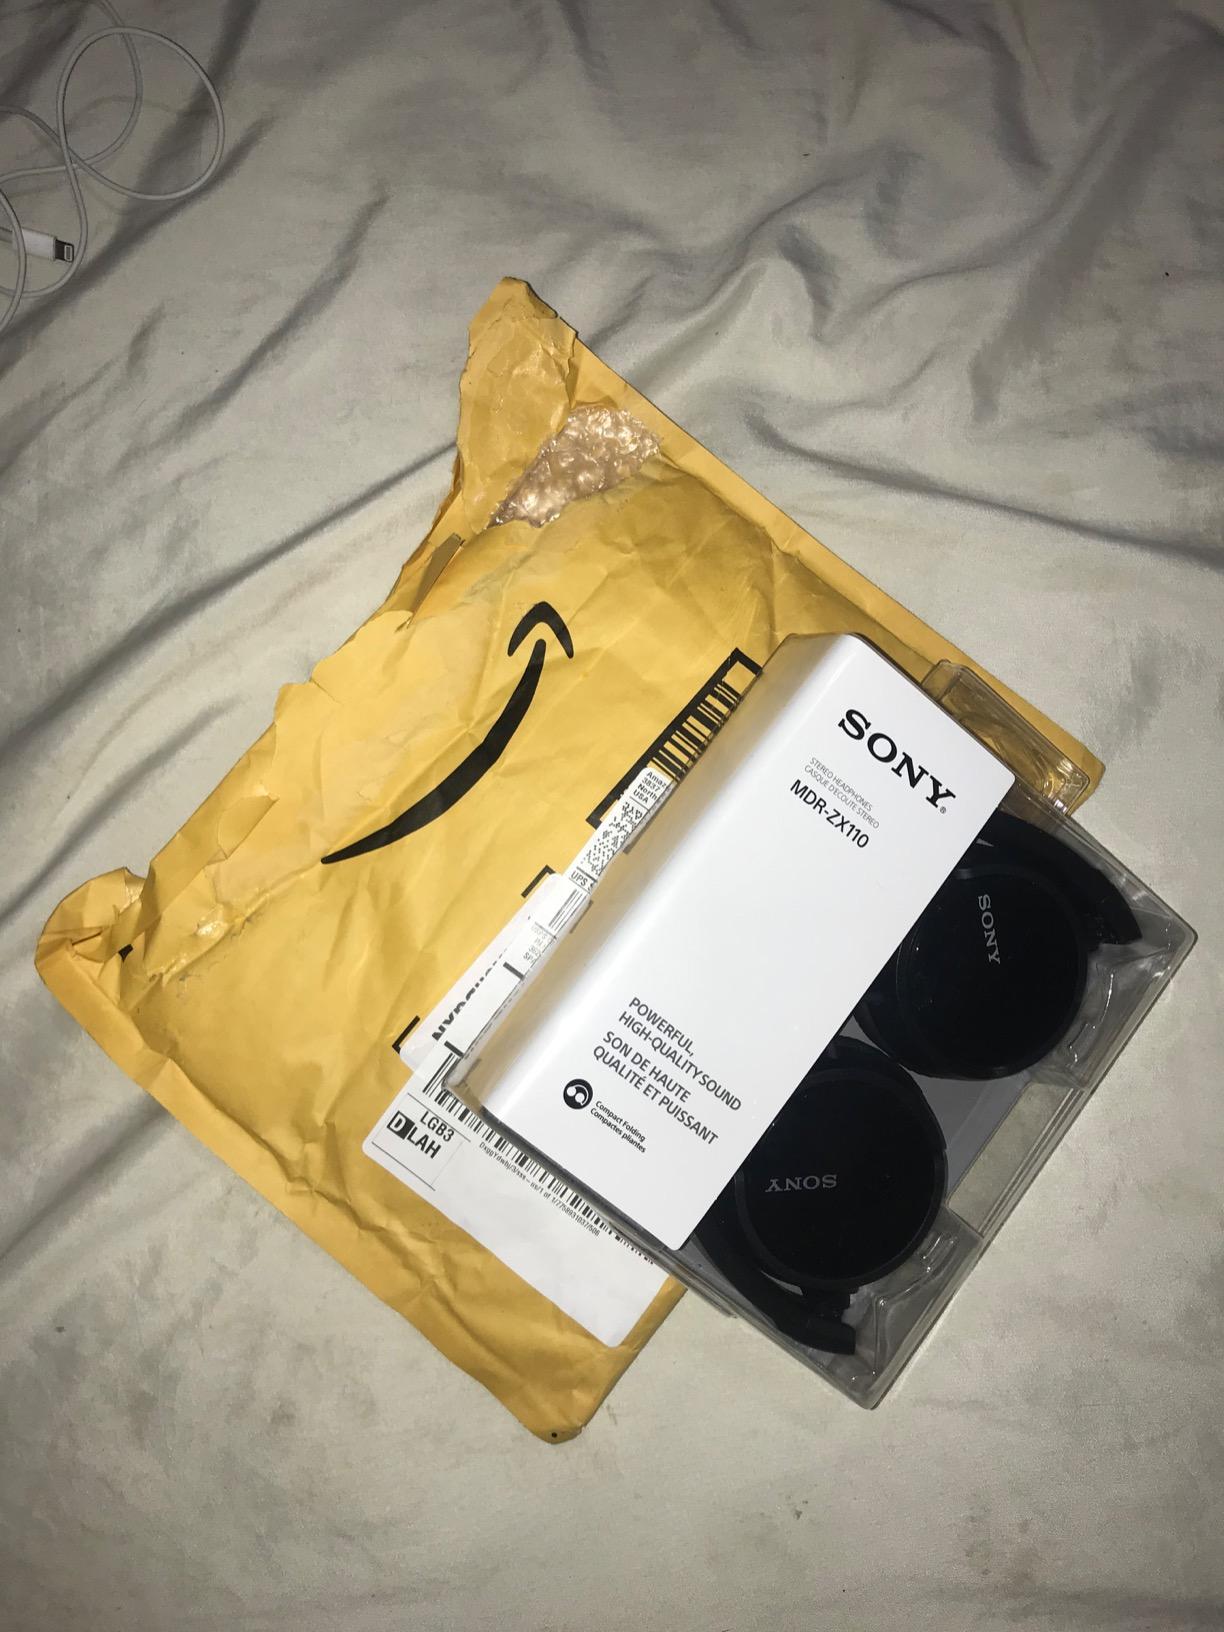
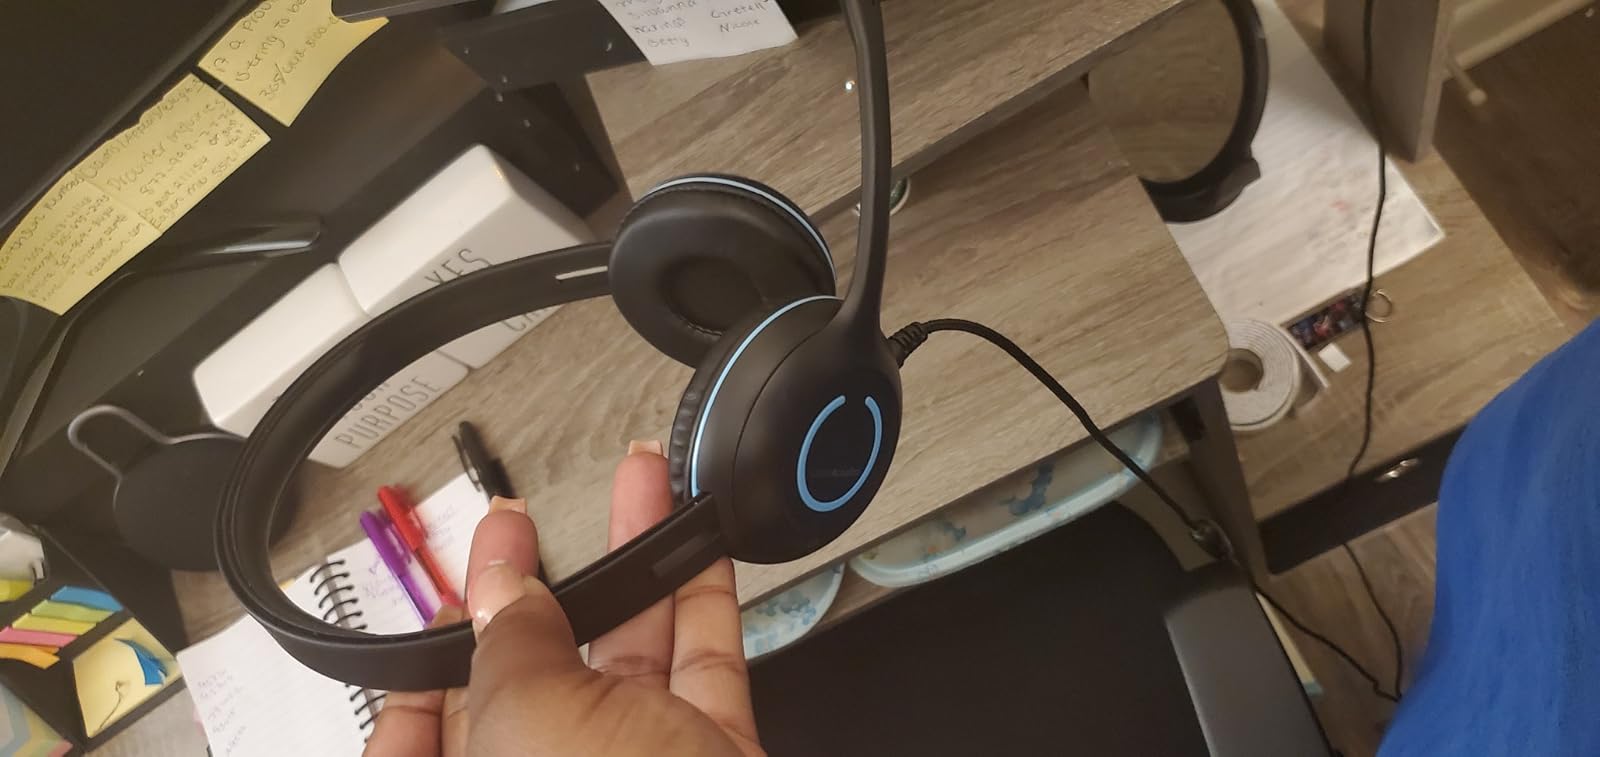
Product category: headphones
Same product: no